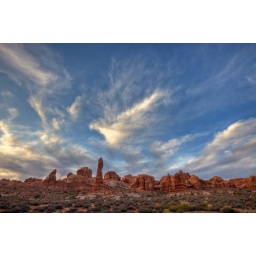
An eagle-shaped cloud looks as though it might land on a tower in Arches National Park.